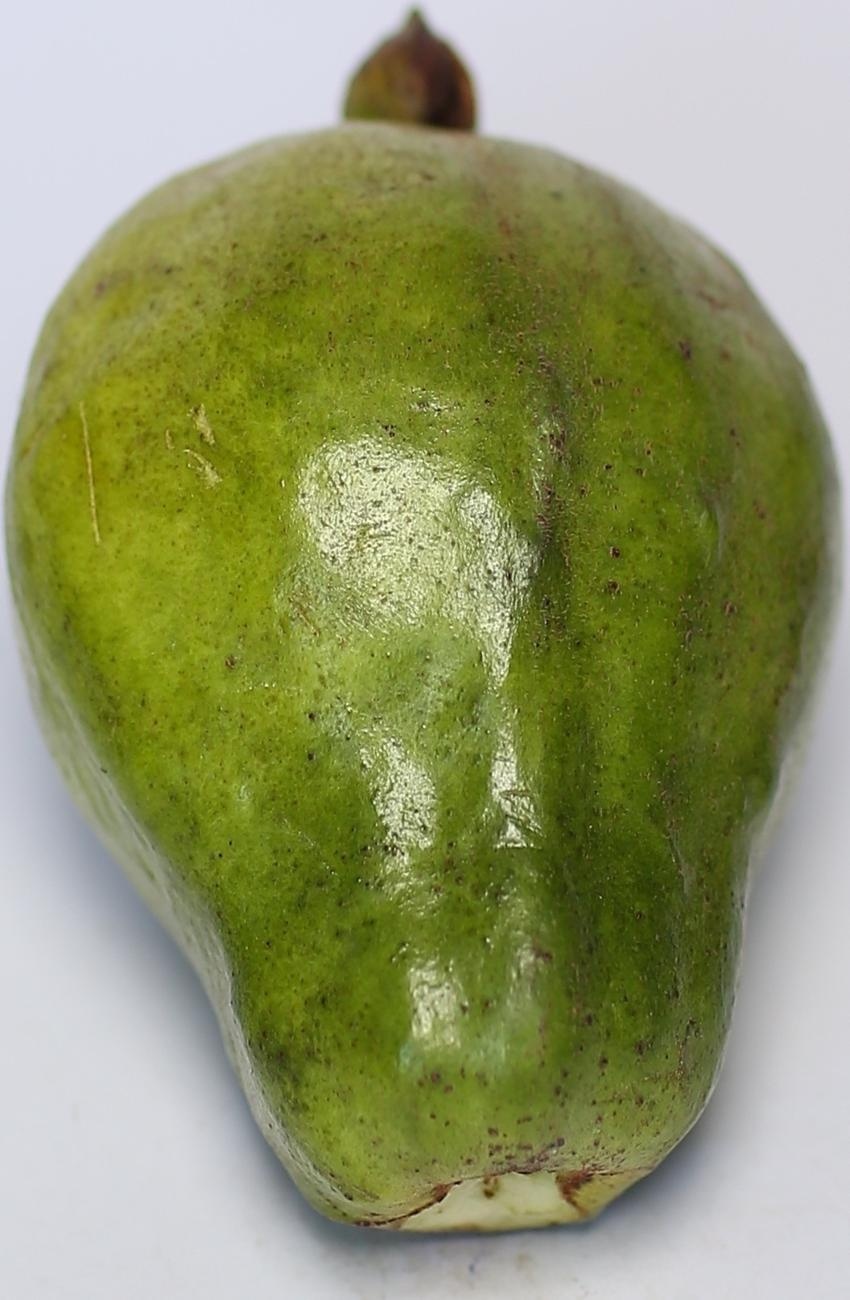
Maturity: green
Variety: local-sindhi